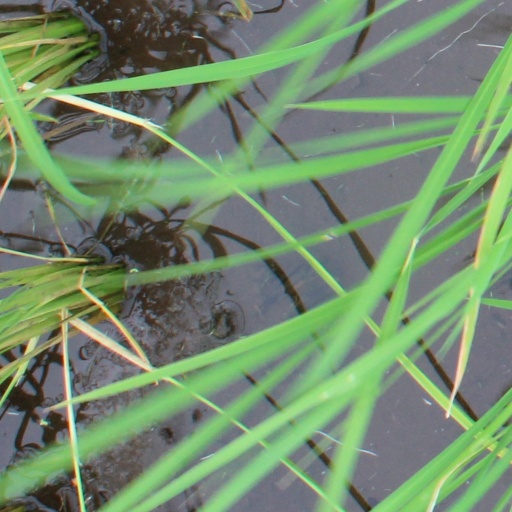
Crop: rice